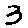
Label: 3